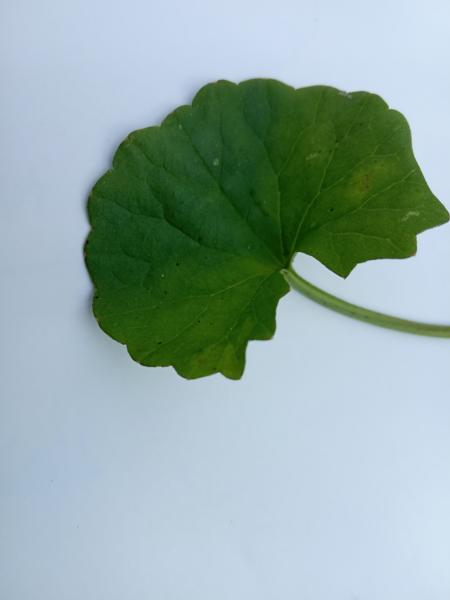
Weed species: Centella asiatica